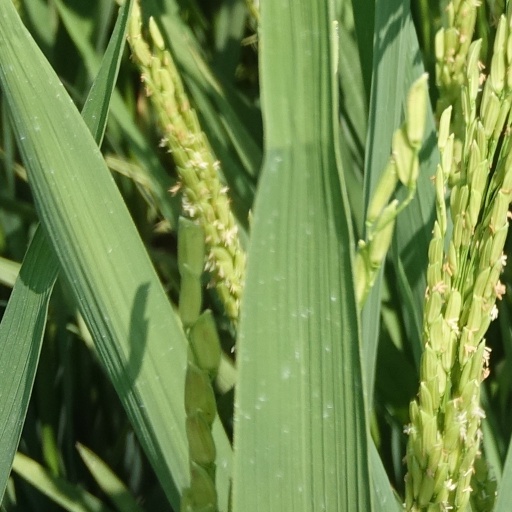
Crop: rice